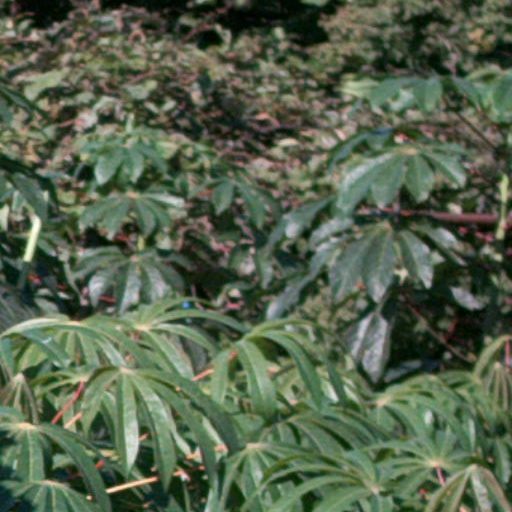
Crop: cassava